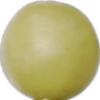
Label: Grape White 2